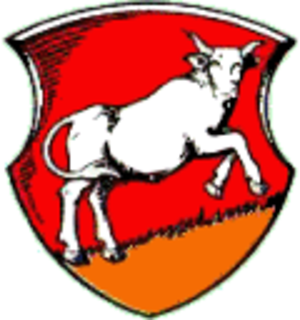
Kleinrinderfeld est une commune d'Allemagne située dans le land de Bavière, dans l'arrondissement de Wurtzbourg, en Basse-Franconie. Kleinrinderfeld est jumelé avec la commune de Normandie Colleville-Montgomery en France.